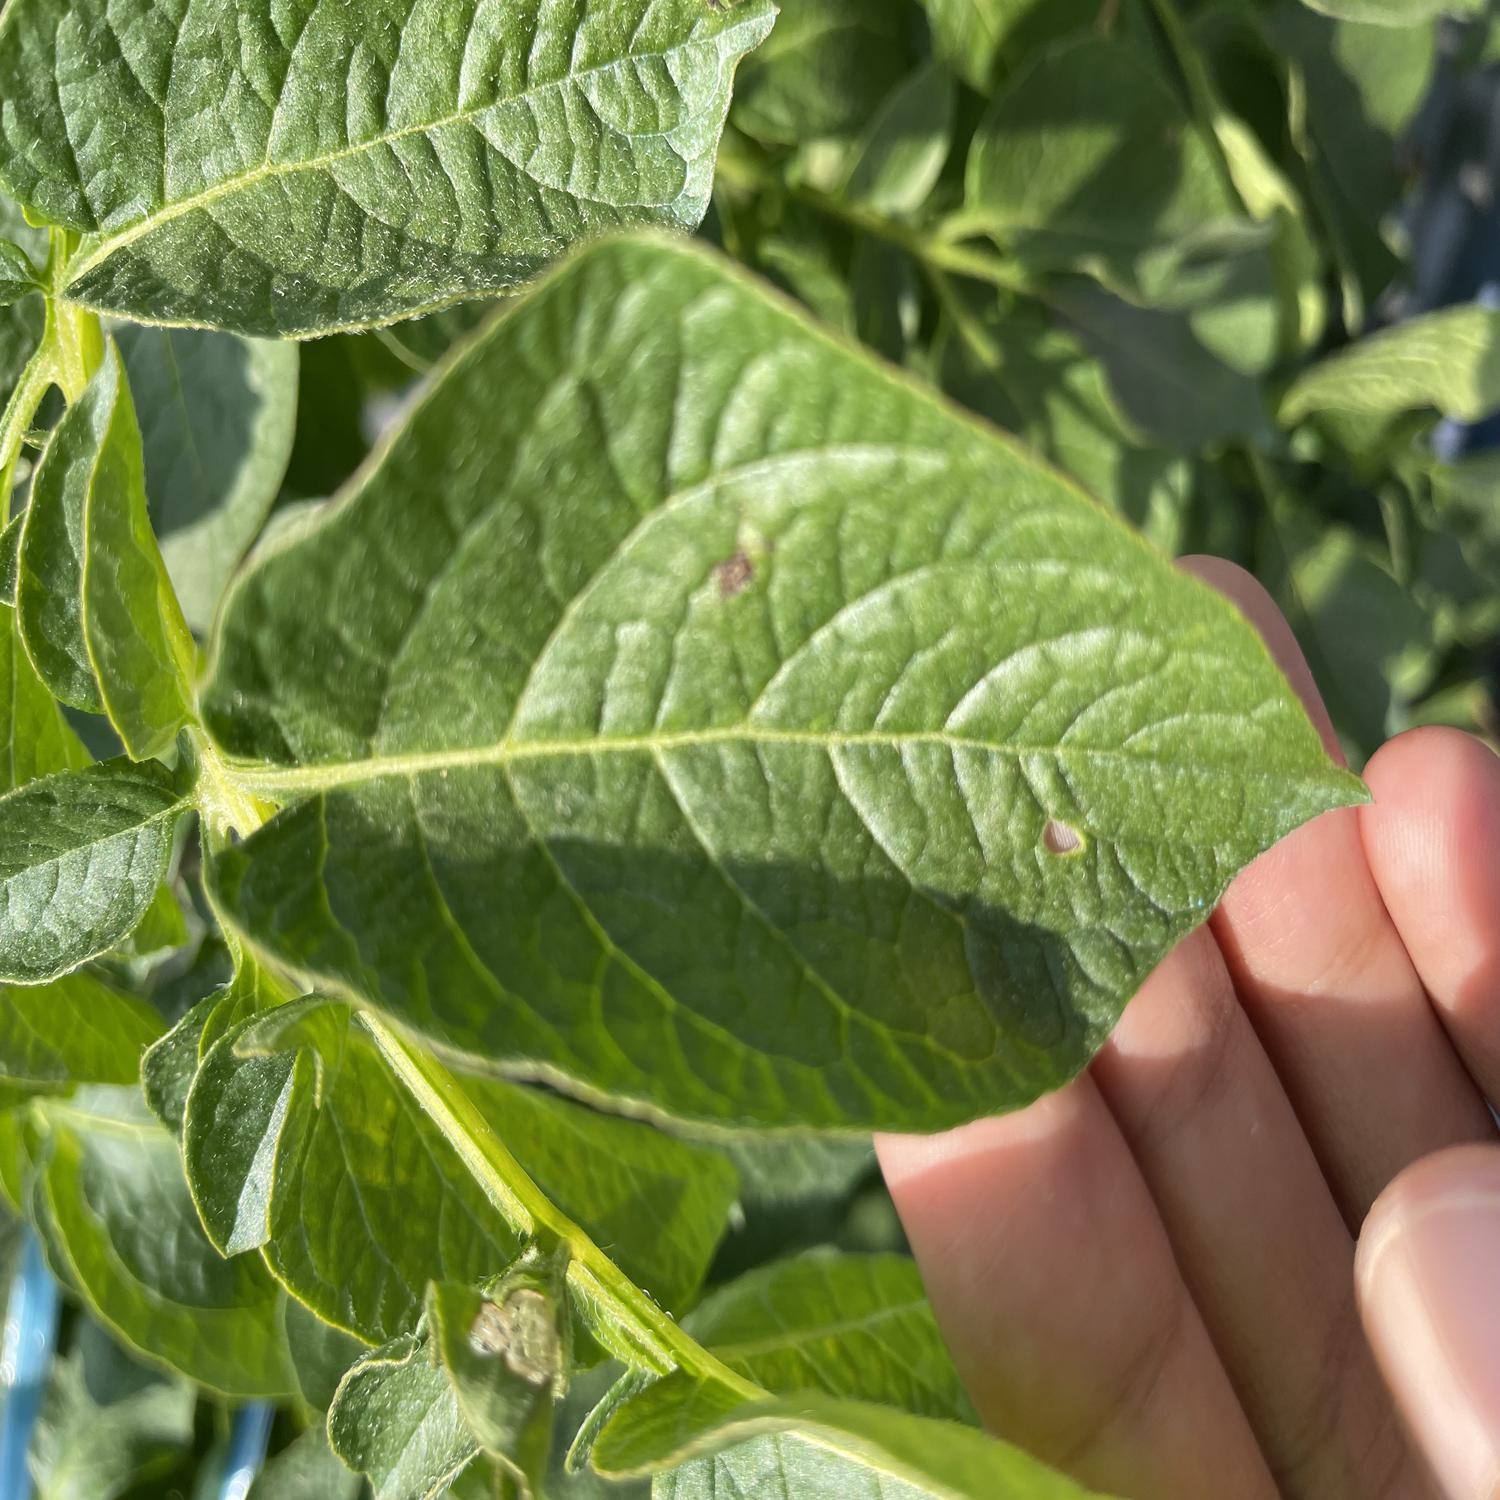
Label: Fungi